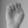
ASL letter: E